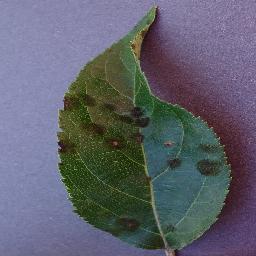
Label: Apple___Apple_scab